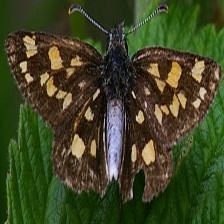
Species: CHECQUERED SKIPPER